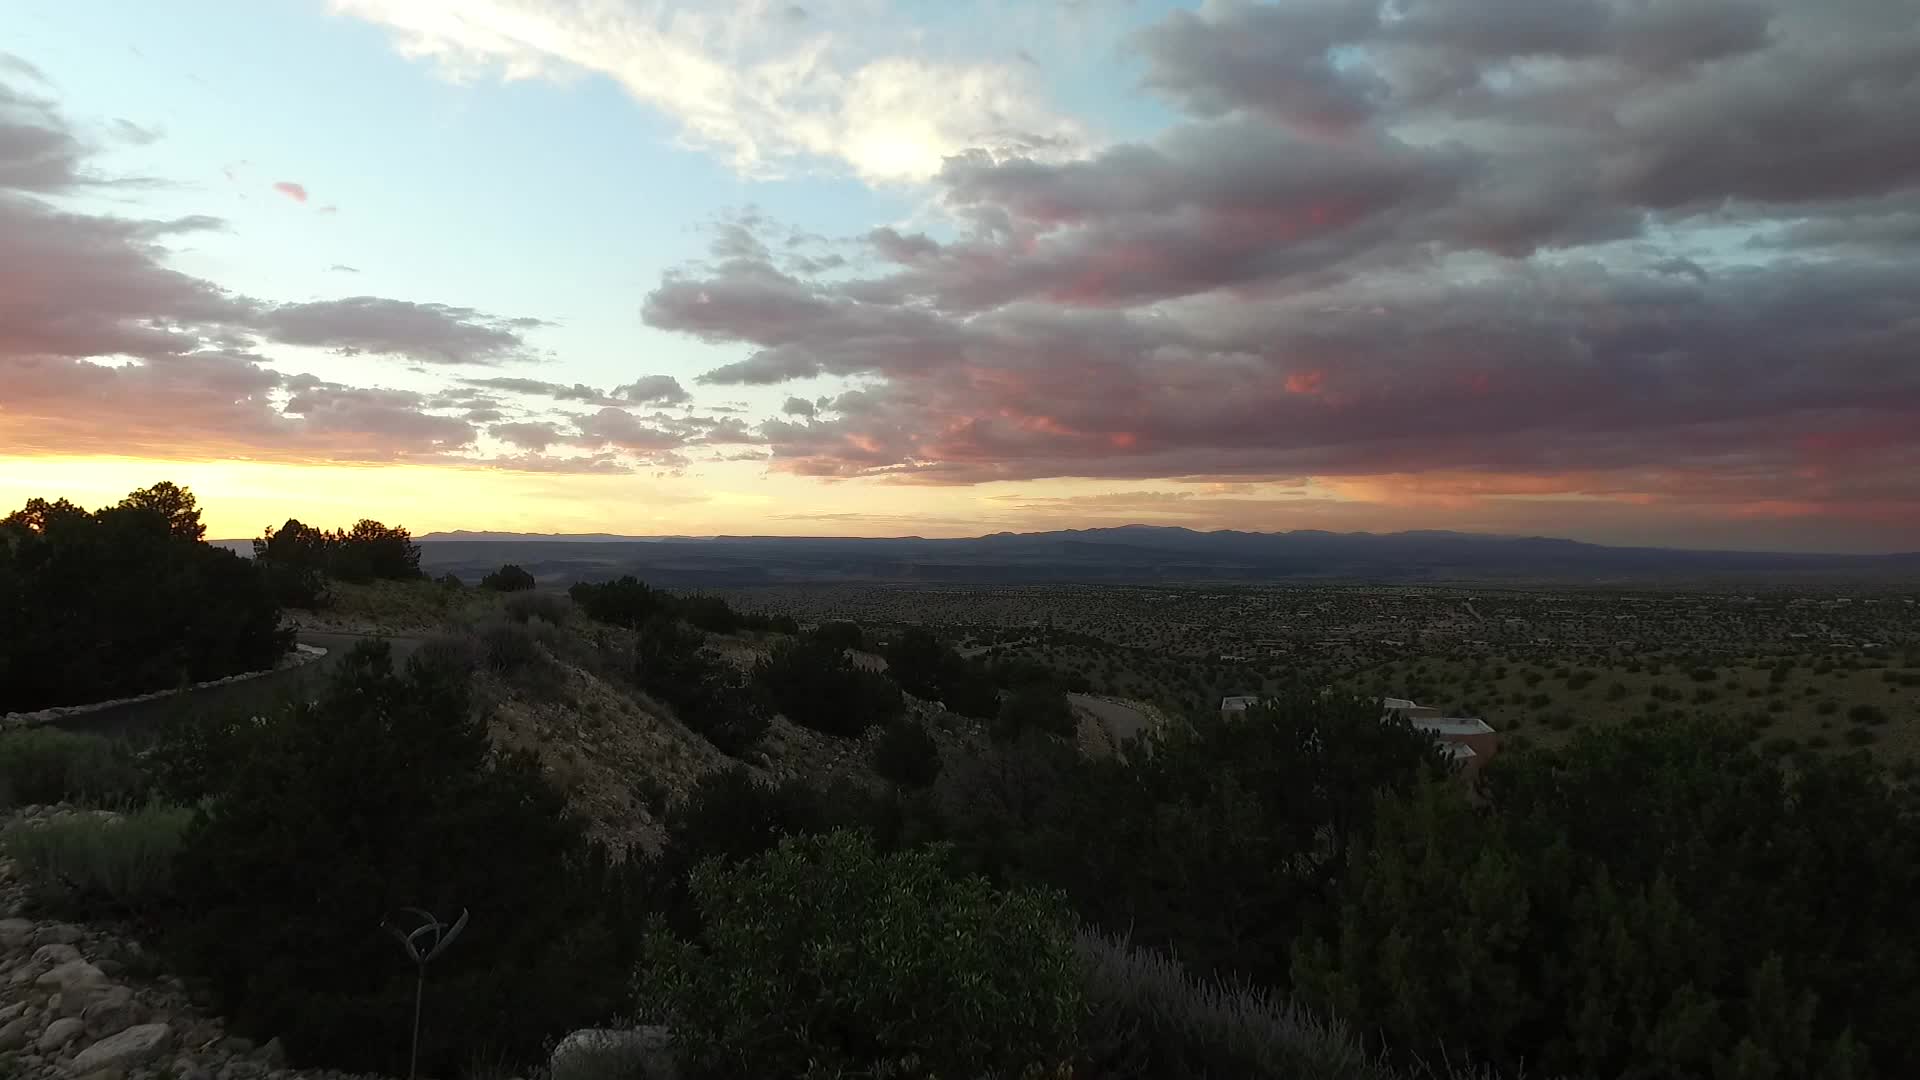
landscape, horizon, cloud, sky, sunrise, sunset, field, prairie, morning, hill, dawn, panorama, dusk, evening, savanna, plain, plateau, ecosystem, quadcopter, 1080p, 30fps, sunsetvideo